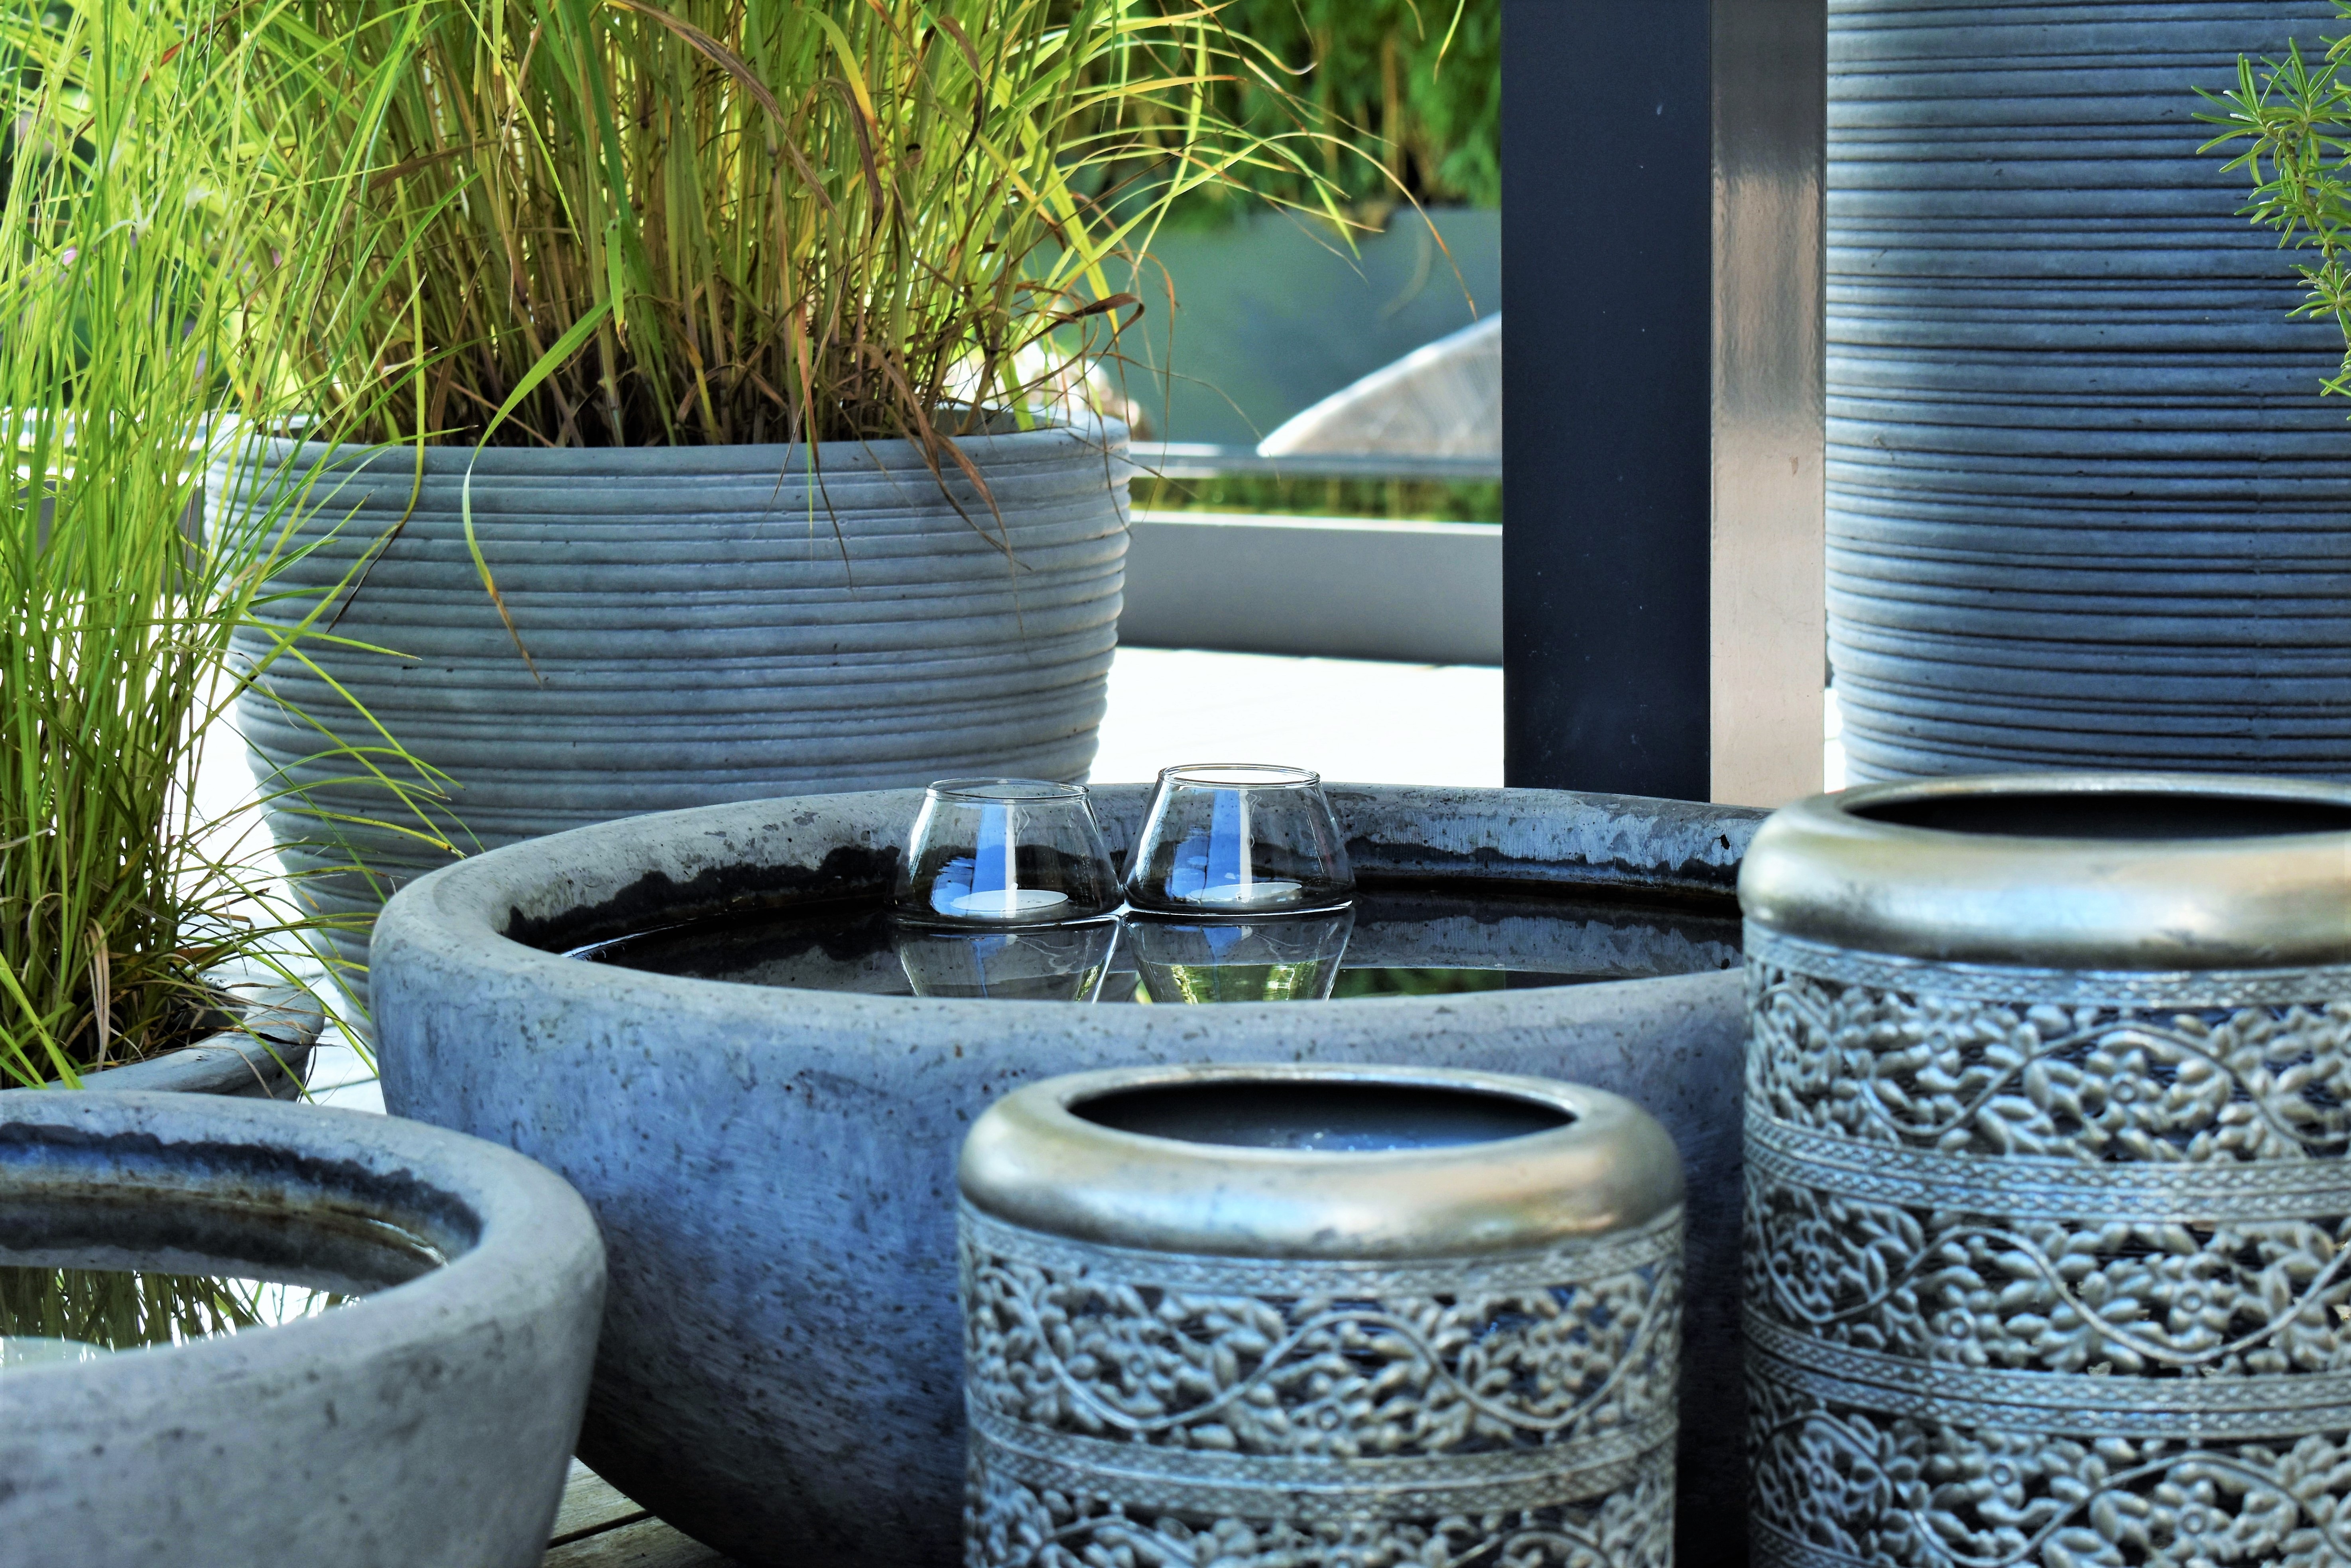
decoration, lantern, metal, backyard, garden, lighting, material, deco, lights, flowerpot, water feature, pots, man made object